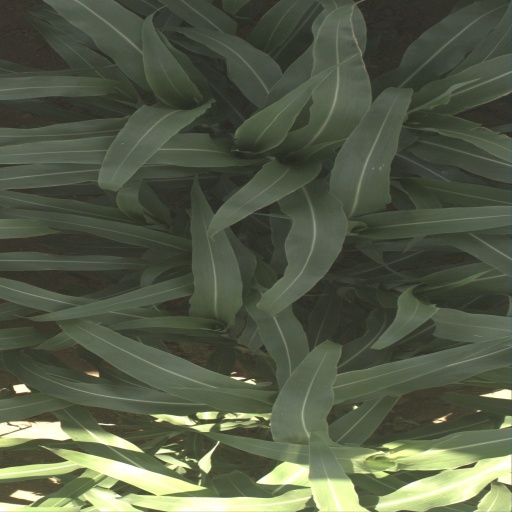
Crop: sorghum